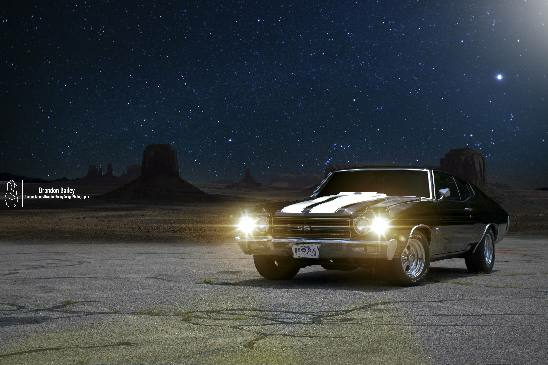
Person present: No